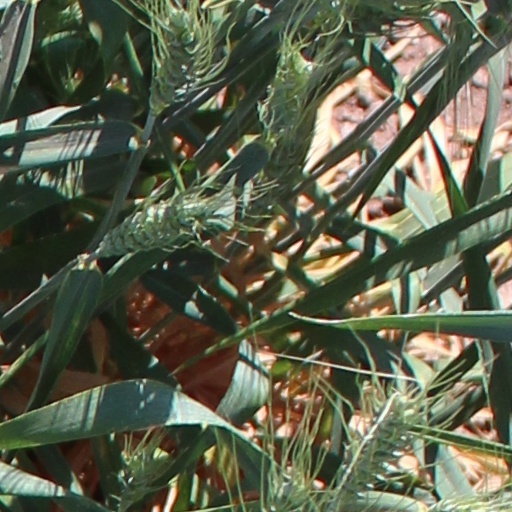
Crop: wheat